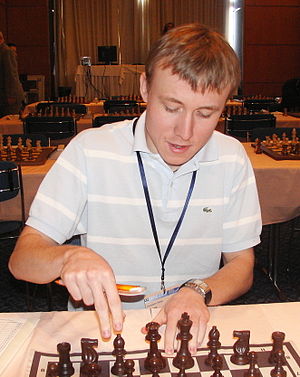
Ruslan Ponomarjov
Ruslan Ponomarjov er en ukrainsk skakstormester. Han blev som 18-årig den første teenager til at blive verdensmester i skak, da han vandt FIDEs VM-turnering i 2002. Hans kælenavn i skakkredse er "Pono".